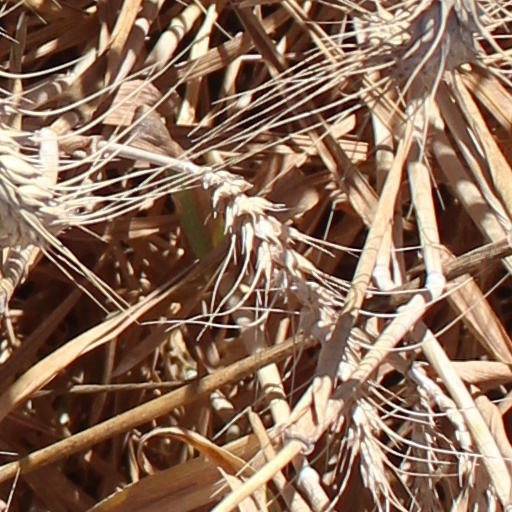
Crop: wheat